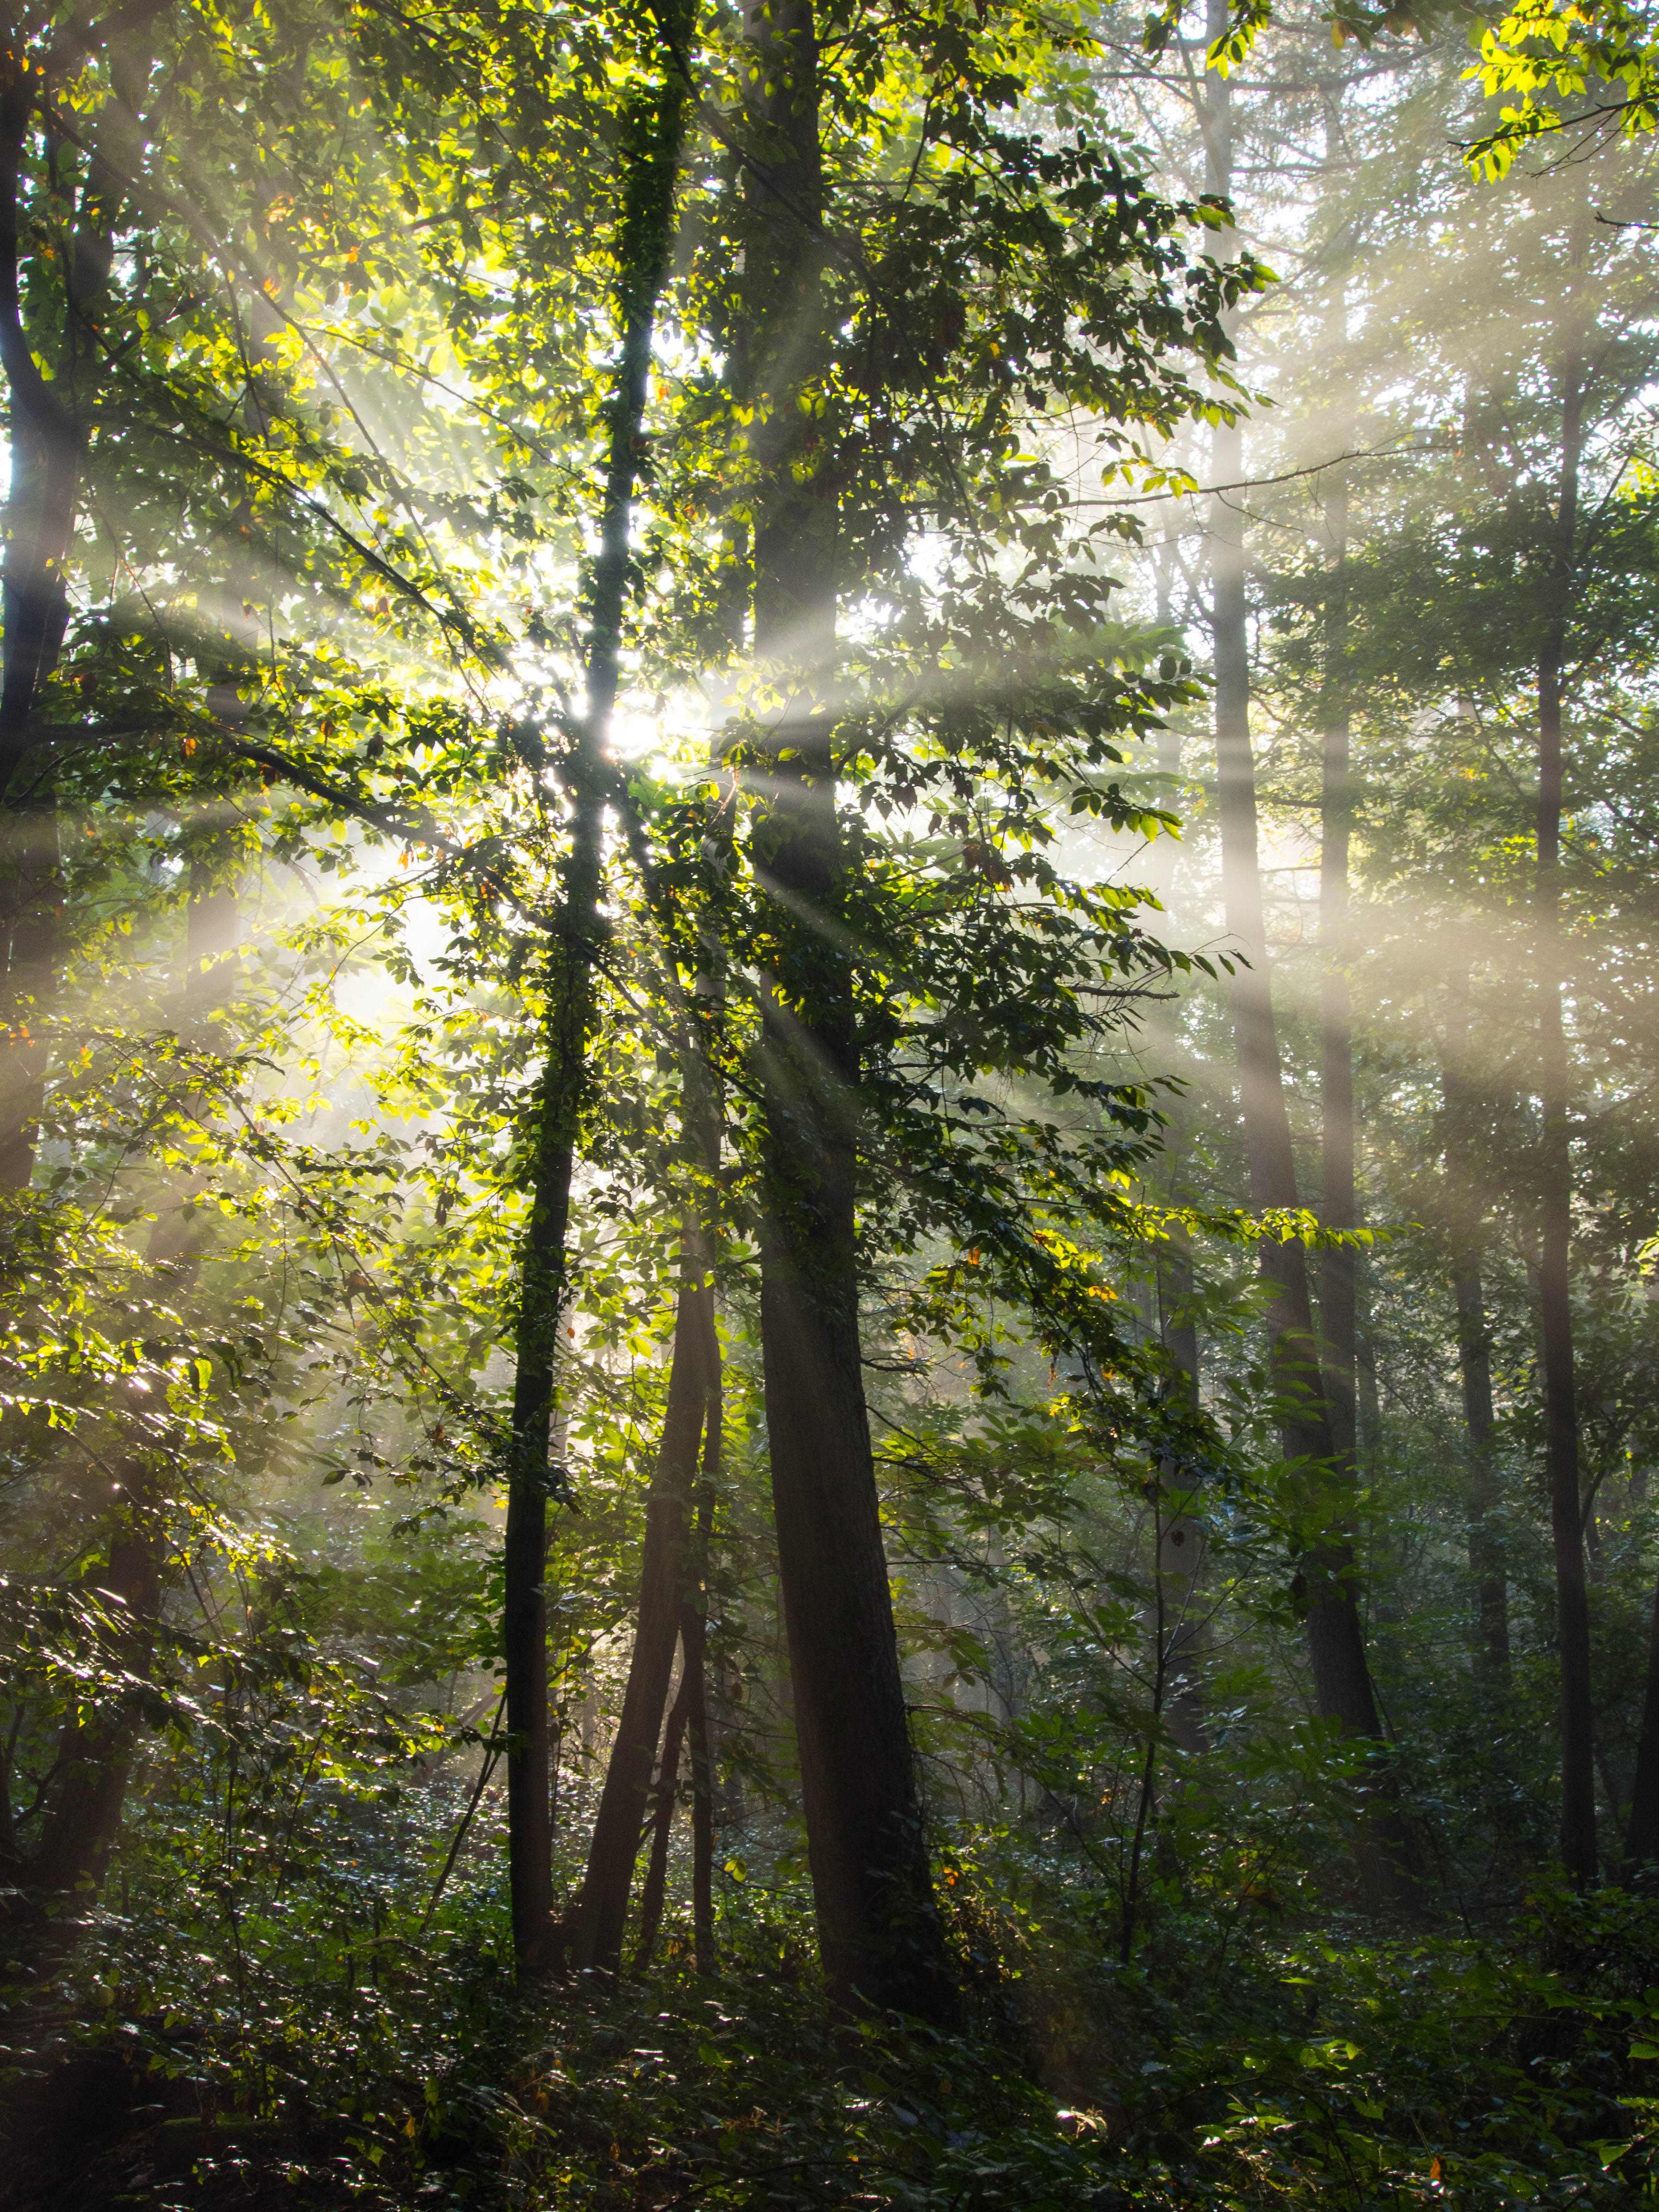
tree, nature, forest, wilderness, branch, light, plant, wood, sun, fog, mist, sunlight, ray, morning, leaf, explore, green, reflection, jungle, autumn, season, rainforest, deciduous, backlight, woodland, habitat, ecosystem, sunbeam, burst, biome, old growth forest, natural environment, geographical feature, atmospheric phenomenon, woody plant, temperate broadleaf and mixed forest, temperate coniferous forest